Teodoro Ghisi

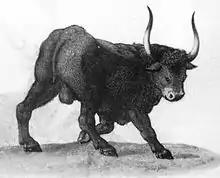
Aurochs as Ghisi believed it to be, though significant features differ

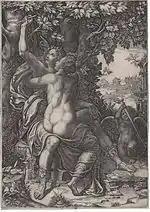
Engraving by Giorgio Ghisi, based on drawing by his brother Teodoro Ghisi, "Angelica and Medoro", 1570

Teodoro Ghisi (1536–1601) was an Italian painter and engraver of the Renaissance Period, mainly active in his native Mantua. He specialized in paintings of animal and nature scenes.